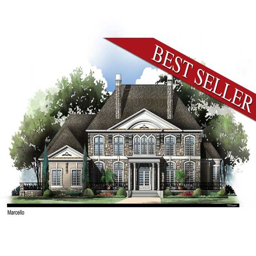
you 'll find this home to be suffused with appeal .